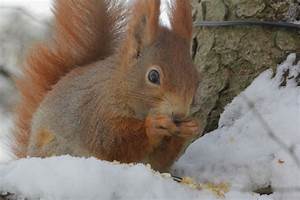
Label: squirrel